Anoda cristata

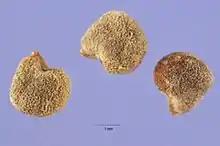
Seeds

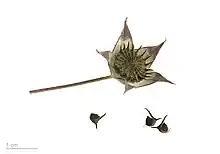
"Anoda cristata" - MHNT

Anoda cristata is a species of flowering plant in the mallow family known by many common names, including spurred anoda, crested anoda, and violettas. It is native to North and South America. It is known throughout the rest of the Americas as well as Australia as an introduced species and often a noxious weed. It has been found as a weed in Belgium. Naturally, it is often found near streams, in moist meadows, and in disturbed areas.